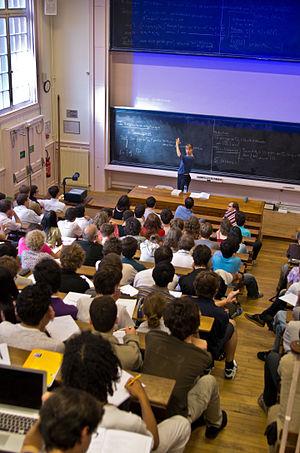
amphithéâtre Hermite à l'Institut Henri-Poincaré pendant un séminaire Mathematic Park
Charles Hermite est un mathématicien français. Ses travaux concernent surtout la théorie des nombres, les formes quadratiques, les polynômes orthogonaux, les fonctions elliptiques et les équations différentielles. Plusieurs entités mathématiques sont qualifiées d'hermitiennes en son honneur. Il est aussi connu comme l'un des premiers à utiliser les matrices.